Barton Fink

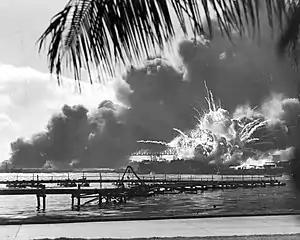
The Coens chose to set "Barton Fink" at the time of the attack on Pearl Harbor to indicate that "the world outside the hotel was finding itself on the eve of the apocalypse."

In contrast, the offices of Capitol Pictures and Lipnick's house are pristine, lavishly decorated, and extremely comfortable. The company's rooms are bathed in sunlight and Ben Geisler's office faces a lush array of flora. Barton meets Lipnick in one scene beside an enormous, spotless swimming pool. This echoes his position as studio head, as he explains: "...you can't always be honest, not with the sharks swimming around this town ... if I'd been totally honest, I wouldn't be within a mile of this pool – unless I was cleaning it." In his office, Lipnick showcases another trophy of his power: statues of Atlas, the Titan of Greek mythology who declared war on the gods of Mount Olympus and was severely punished.